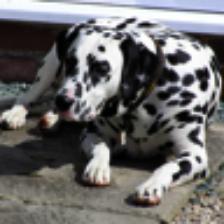
Label: NonHuman